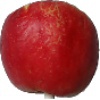
Label: Apple Red Yellow 1